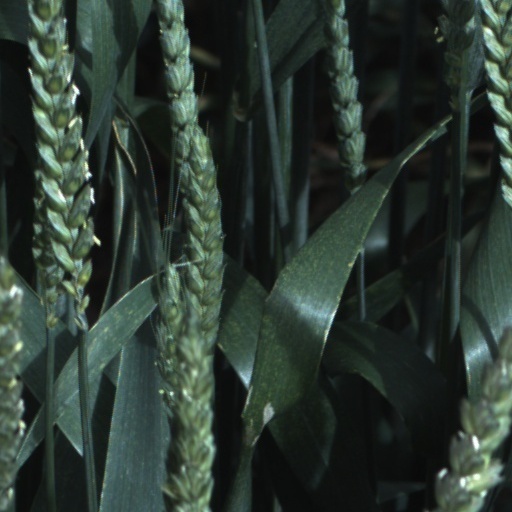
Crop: wheat